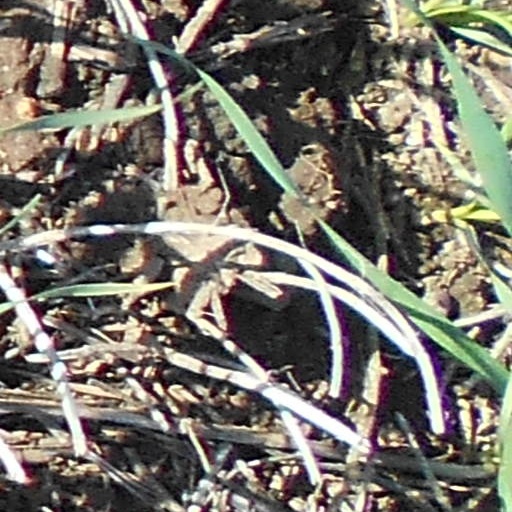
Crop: wheat